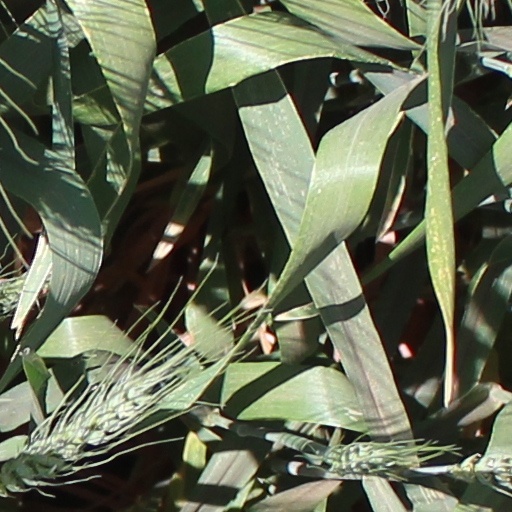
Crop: wheat